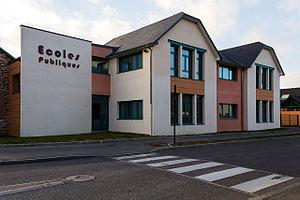
Bâtiment des écoles publiques de Laillé vu de la rue.
Laillé est une commune française située dans le département d'Ille-et-Vilaine en région Bretagne.